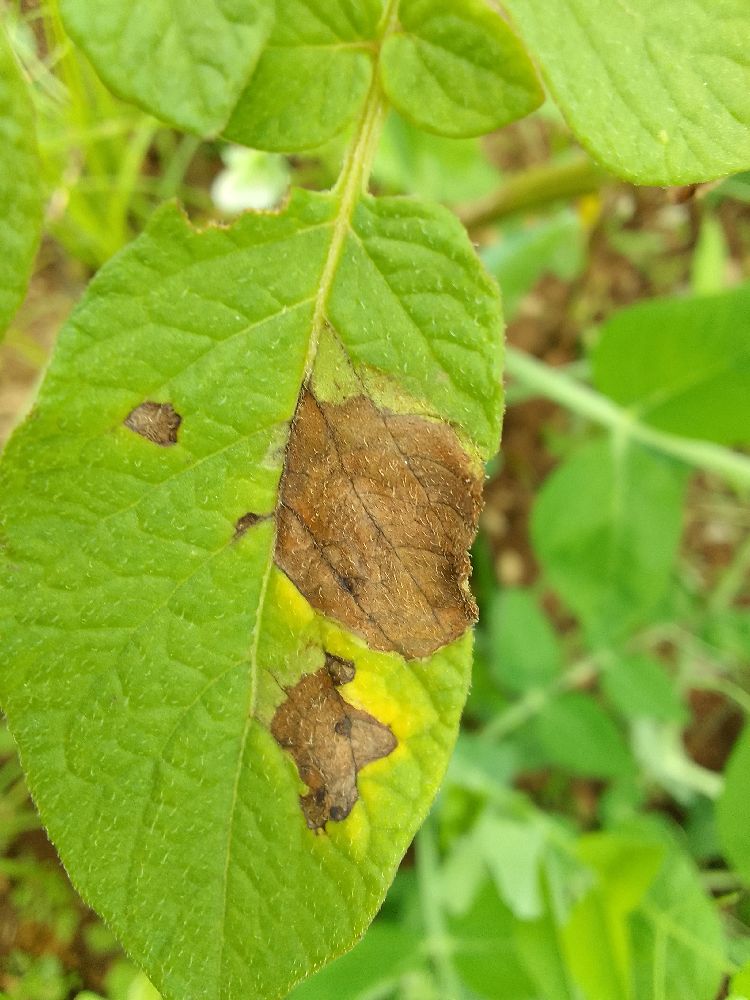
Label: Late blight